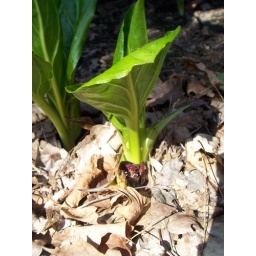
Skunk cabbage flowers look like alien eggs, and the plants always stink. They grow in wet areas like bogs and bottoms.